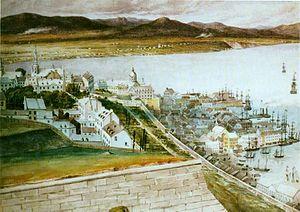
Québec en 1836, aquarelle de P.J. Bainbridge «
La province du Bas-Canada est une colonie de l'Amérique du Nord britannique qui exista de 1791 à 1841. La colonie est créée par l'Acte constitutionnel adopté par le Parlement britannique qui divise le territoire appelé jusqu'en 1791 Province de Québec en deux entités : le Bas et le Haut-Canada en réponse à la Guerre d'indépendance des États-Unis.